LSD art

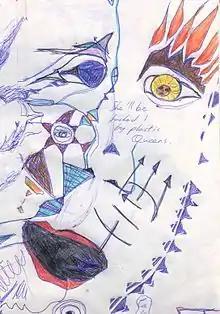
A drawing of a face, made under the effects of LSD. Dr. Oscar Janiger noted similarities between paintings made under the influence of the drug and those made by schizophrenics.

LSD art dates back to the 1960s, where it became very common as well. The drug became so popular, that some countries started banning the substance in 1967. A French artist by the name of Henri Michaux, was considered "a pioneer in psychedelic art". Michaux experimented with LSD while creating his now famous book, 'Miserable Miracle', which included both his writings and drawings. Many artists realised how LSD could also positively influence their artwork, which is why it was so popular throughout the 1960s.